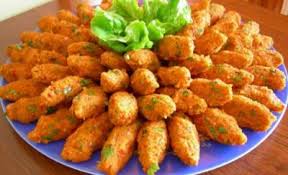
Yemek: kisir